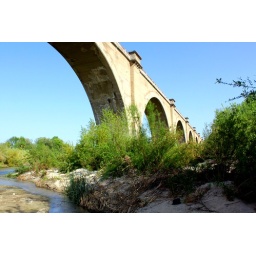
Train bridge in Riverside, Ca off the bike trails that I happened to come across.